Three Stooges Fun-O-Rama

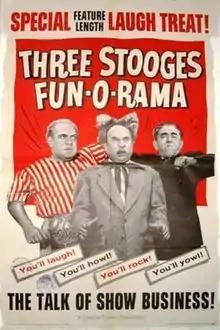
Theatrical poster

Three Stooges Fun-O-Rama is a 1959 feature-length Three Stooges compilation of several 1957-1959 Three Stooges shorts starring Moe Howard, Larry Fine, and Joe Besser. Ten of the sixteen shorts with Besser are offered in this compilation program, including: